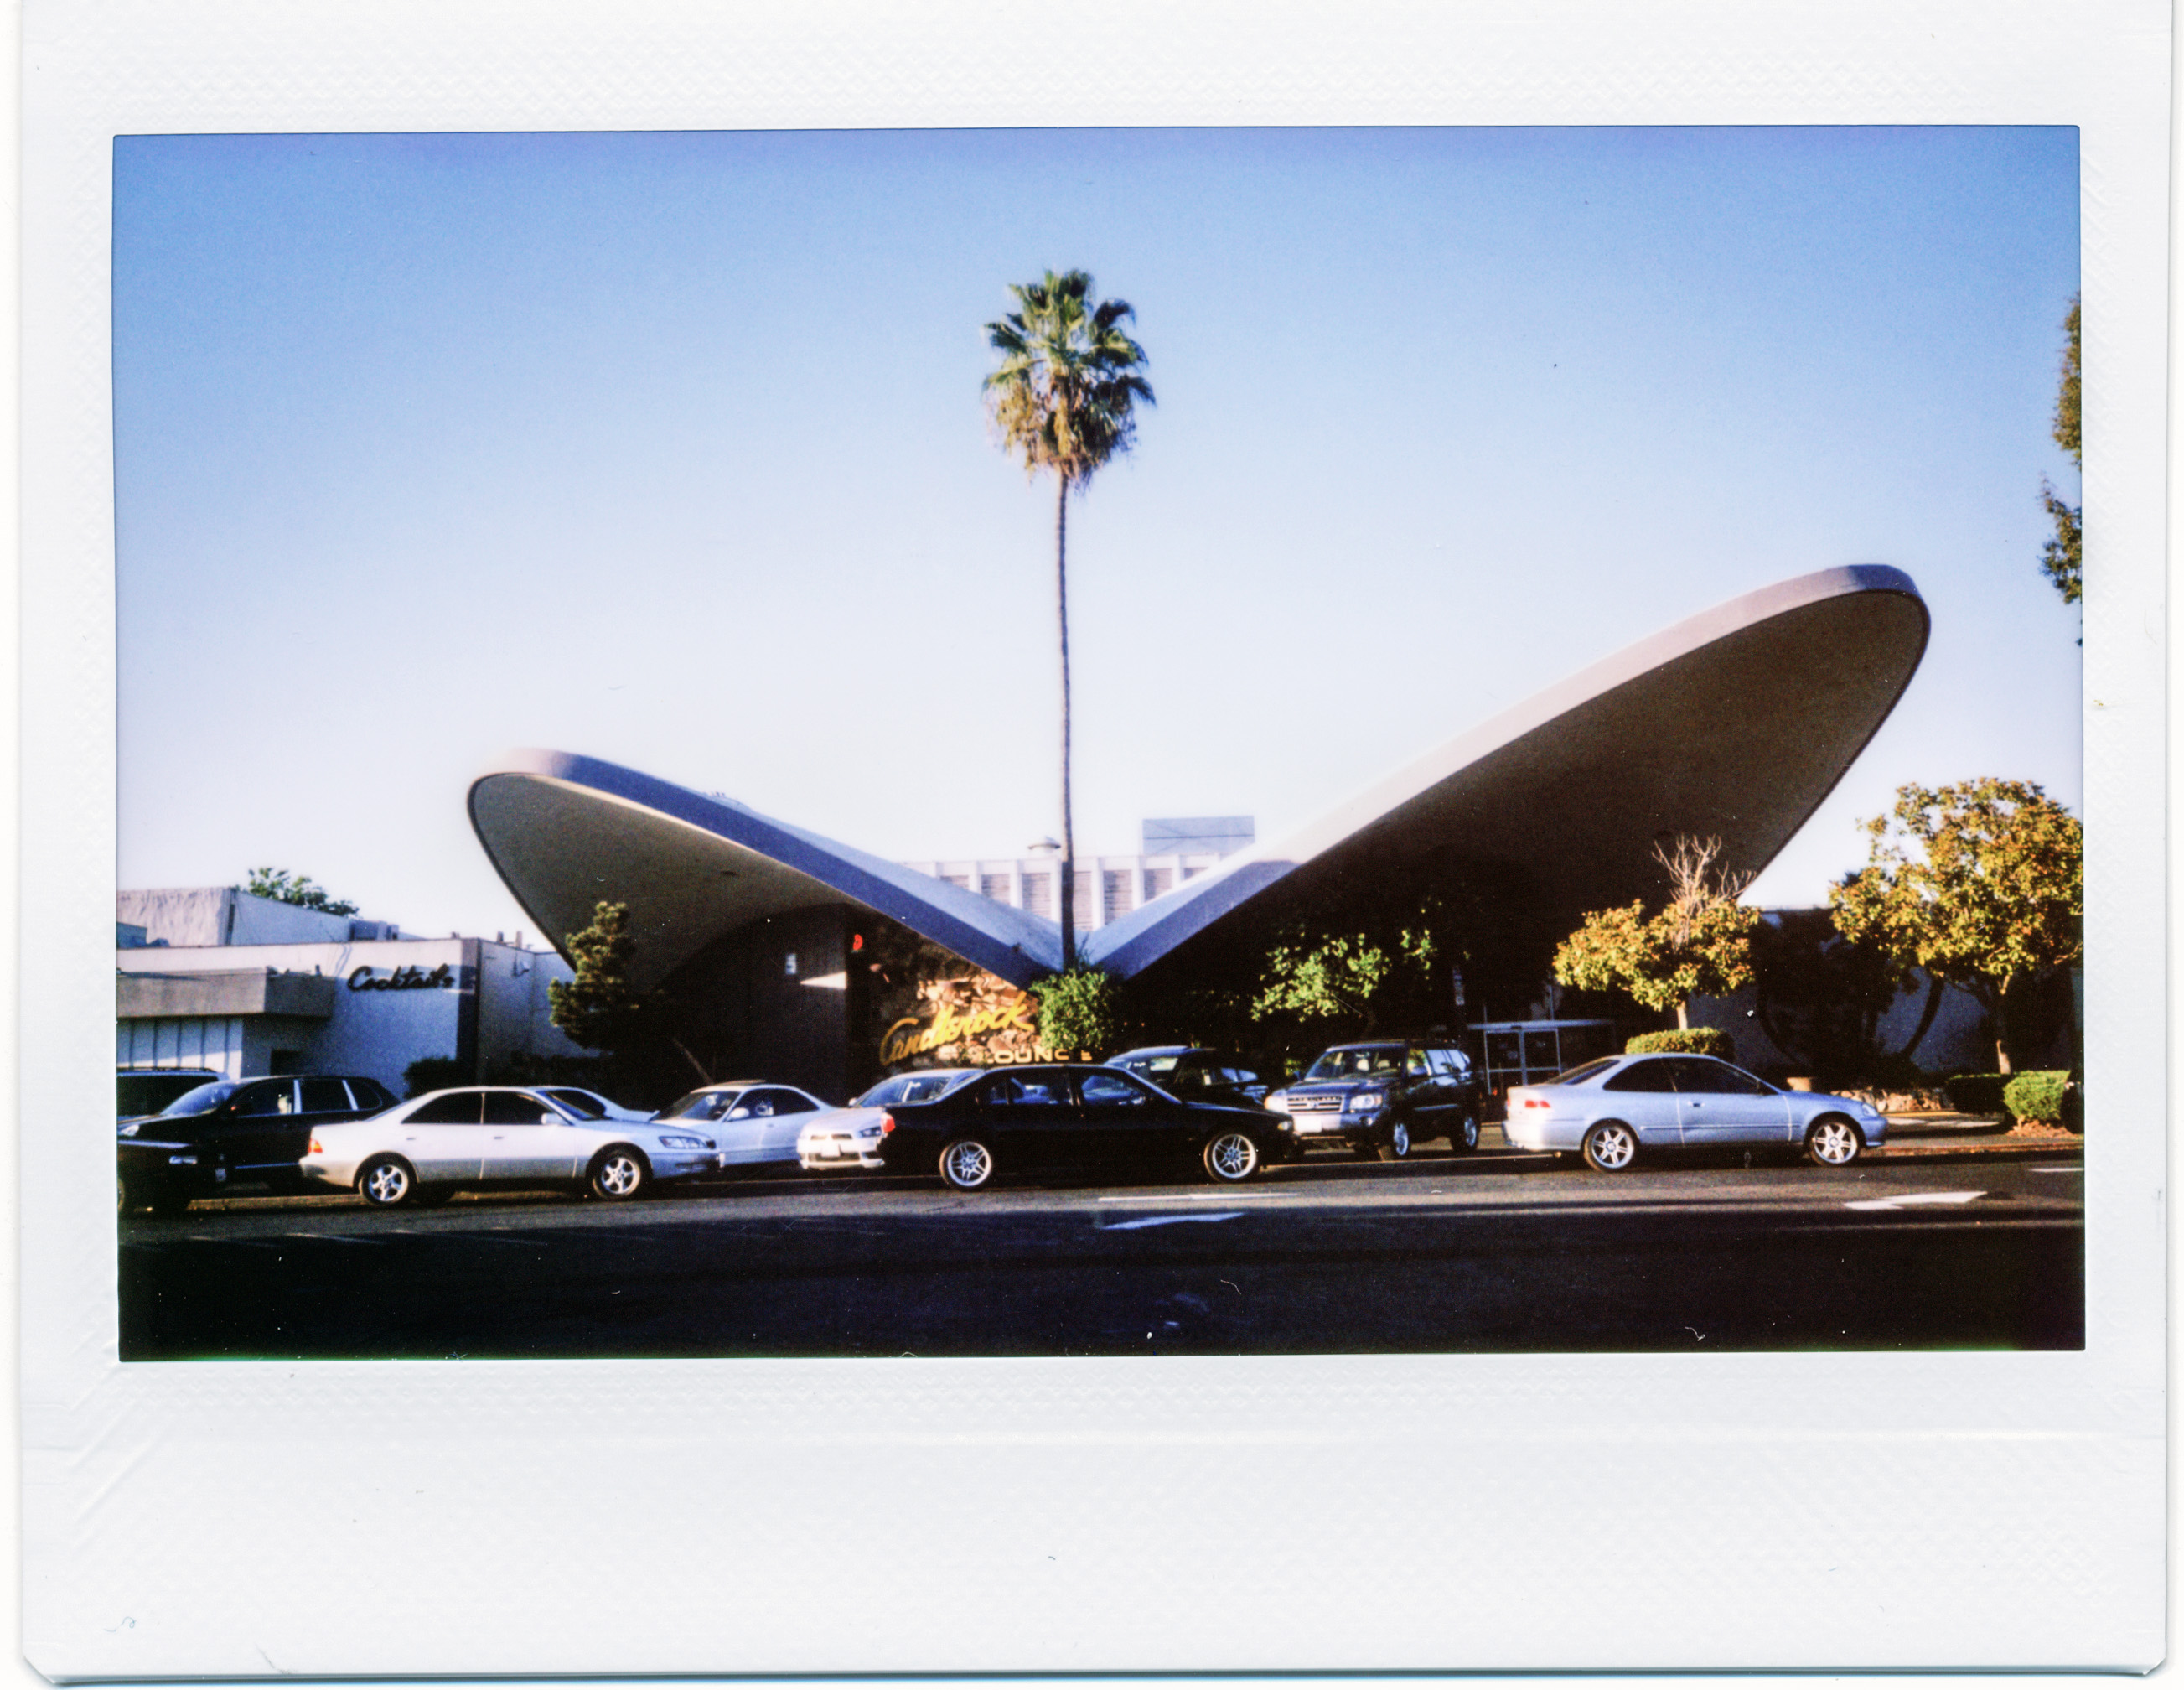
wing, retro, airplane, aircraft, fujifilm, vehicle, airline, aviation, bowling, midcentury, instax, sacramento, spaceage, wattave, powersdalyandderosa, aircraft engine